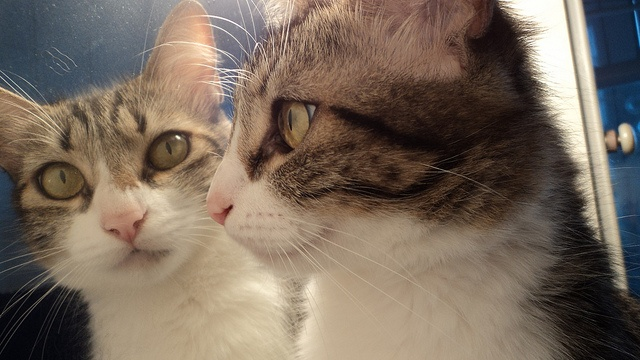
A gray and white cat sitting in front of a mirror.
A very cute cat is reflected in a mirror.
A small cat looks at it's reflection in the mirror.
A cat sits in front of a mirror looking at itself.
A cat is close to a mirror looking in it.